Kawasaki Ki-61

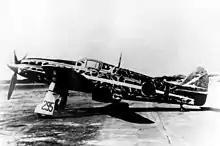
Capt. Teruhiko Kobayashi's Ki-61 of the 244th Sentai

The Ki-61 looked so different from the usual radial-engined Japanese fighters that the Allies at first believed it to be of German or Italian origin, possibly a license-built Messerschmitt Bf 109. The first Ki-61 seen by Allied aircrew had been misidentified as a Bf 109 by USAAF Capt. C. Ross Greening during the Doolittle Raid. In early reports, when it was thought to have been a German fighter, the Ki-61 had been code-named "Mike". The final, and better known code name adopted was "Tony", because the Ki-61 looked like an Italian aircraft.